Roundhouse (dwelling)

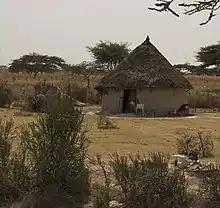
A traditional African hut in Ethiopia

Roundhouses are still in use by Indigenous peoples in Brazil, including large communal Shabono.